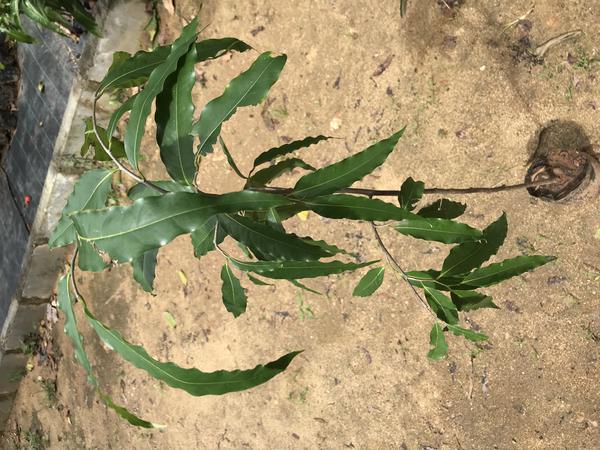
Plant: Ashoka